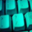
Label: keyboard